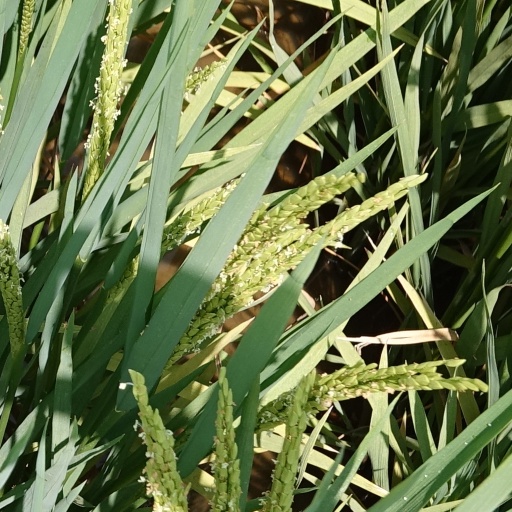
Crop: rice